Coppa della Toscana

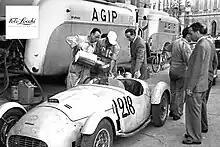
Fiat-Ermini 1100 Siluro

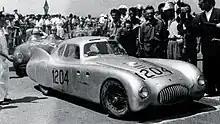
Cisitalia 202 CMM driven by Misorini and Serena

The first edition, I. Coppa della Toscana, was held in July 1949. The start of the race around Tuscany was at Livorno. The course had a total distance of 604 km. Out of 80 teams that entered in the race, only 44 had managed to finish back in Livorno.